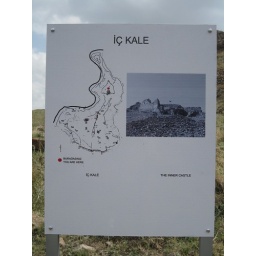
This sits on a hill by the river